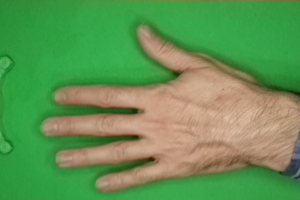
Label: paper